Battle of Freiburg

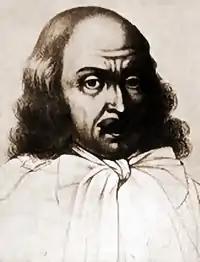
Franz von Mercy; his death at Second Nördlingen in August 1645 deprived the Bavarian army of their most effective military commander

The French spent the next three days evacuating their wounded to Breisach, and gathering 5,000 replacements from local garrisons for their next attack. While Condé remained in Merzhausen to occupy Mercy, early on 9 August Turenne took 6,000 men and began marching into his rear at Denzlingen, five kilometres north of Freiburg. Since this would cut off the escape route to Villingen, the French commanders hoped Mercy would be forced to fight, or make a hurried flight.